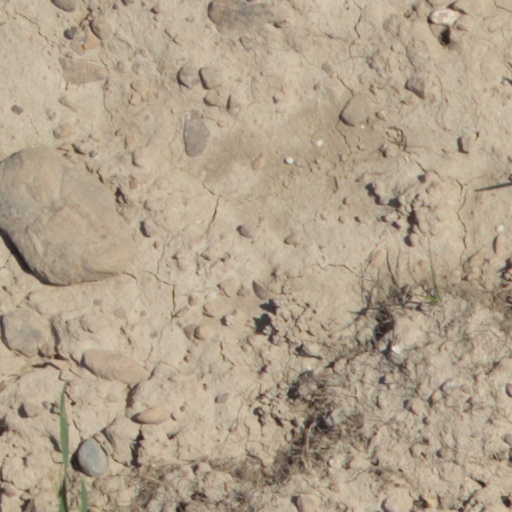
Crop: wheat